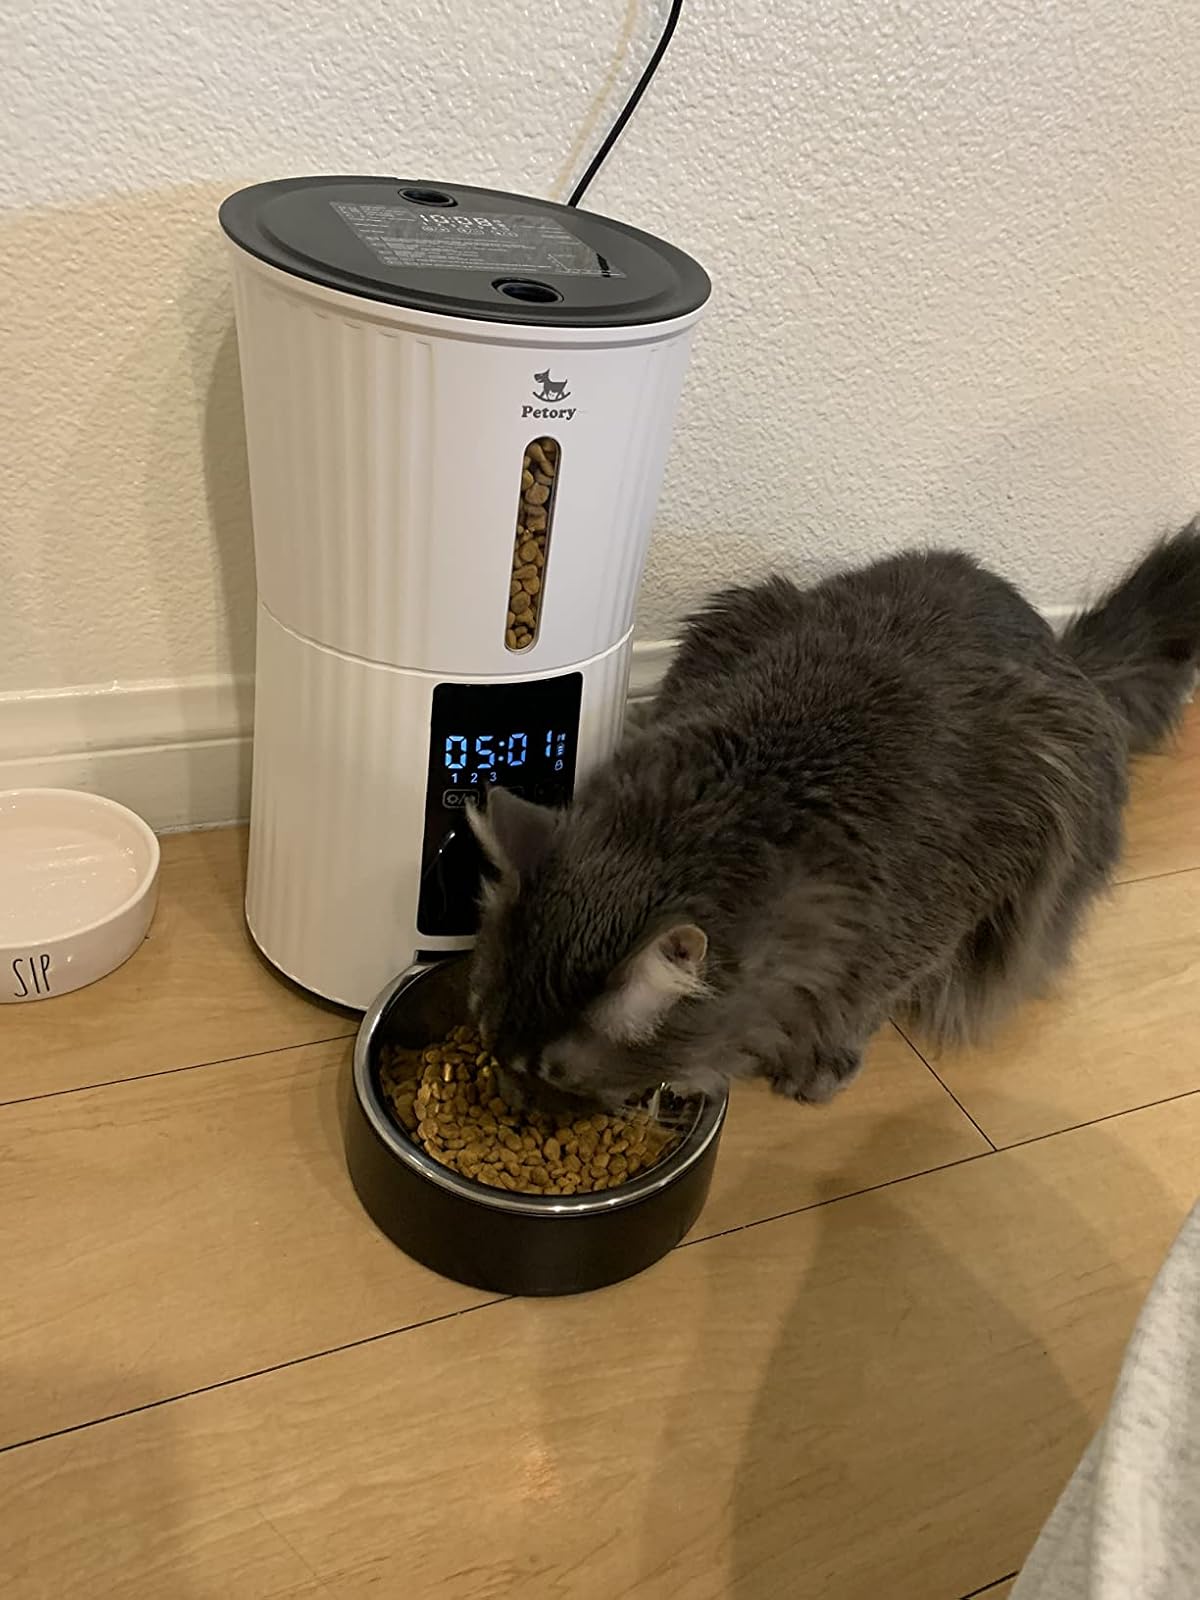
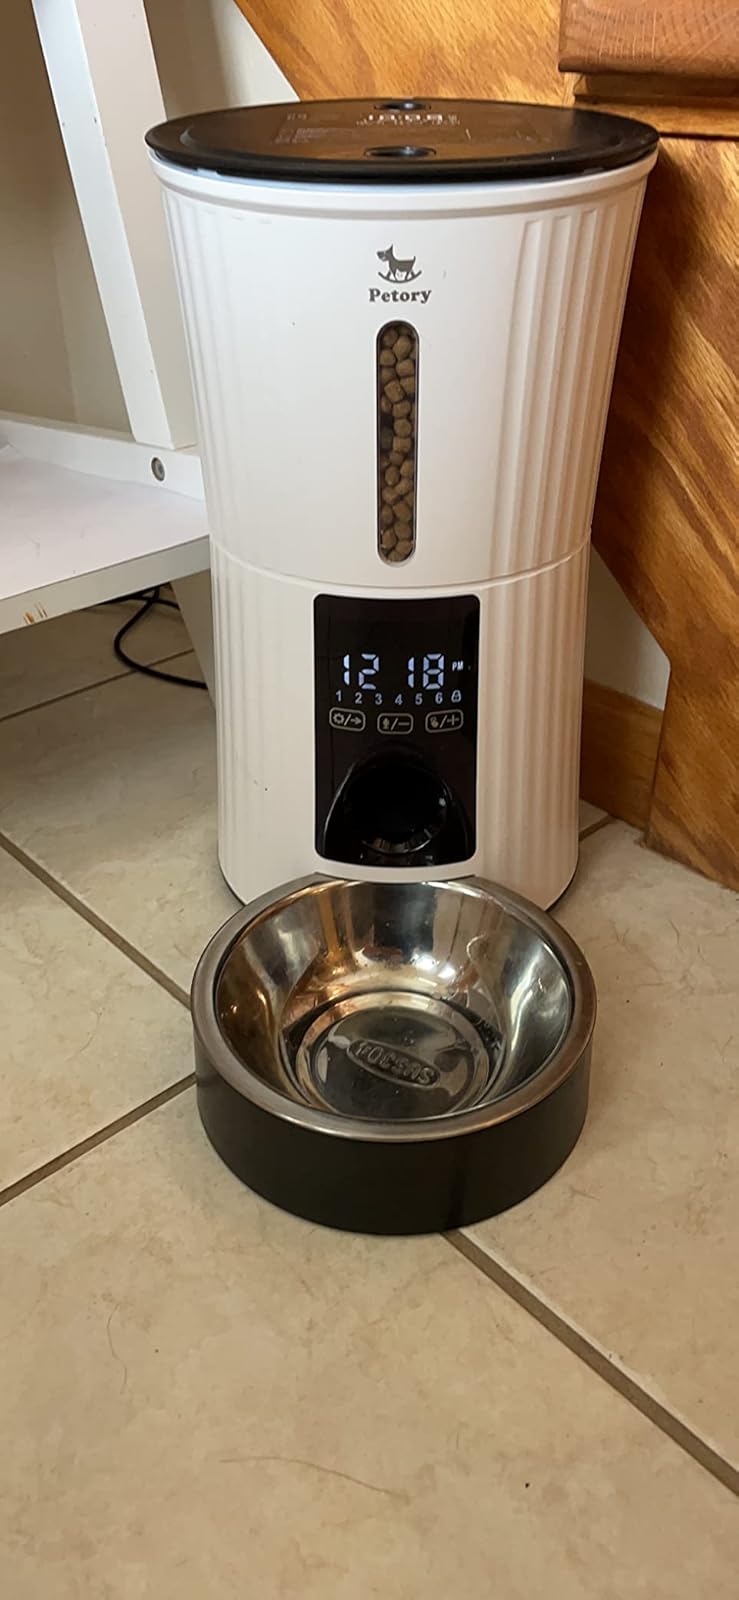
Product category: items_feeder
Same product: yes